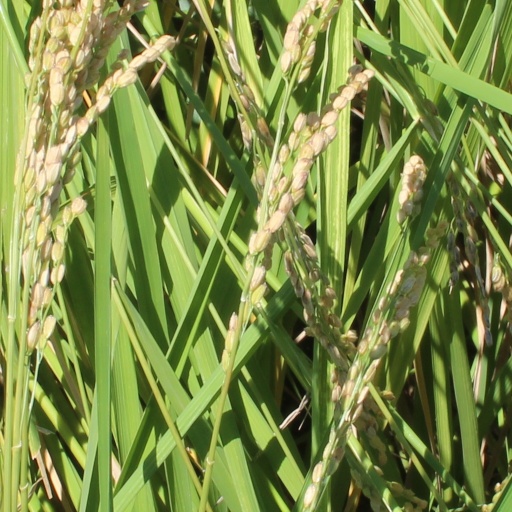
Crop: rice